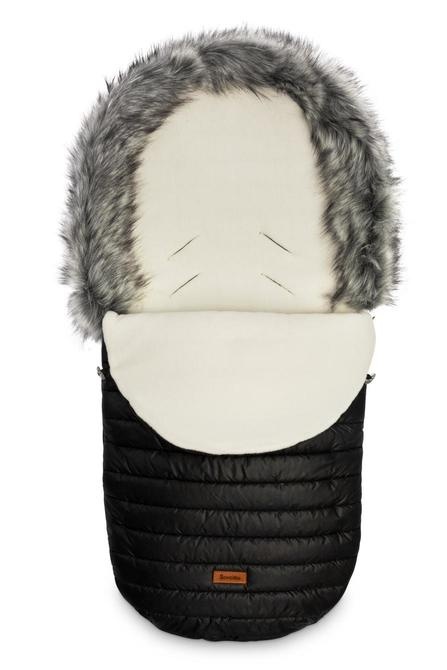
Зимно Чувалче Елф Черно
Elf Elf е продукт, който е много лек, но в същото време осигурява идеални условия за всяко бебе. Отвън е завършен с найлонова, водоустойчива материя. Отвътре е с хубав и топъл полар. Освен това между тях има слой изолация. Може да се използва в колички и за шейни. Има отвори за 5-точкови колани, които позволяват безопасно закопчаване на детето и пришит цип, който позволява бързо разкопчаване или премахване на целия външен слой. Най-важните характеристики: - 3-слойна конструкция: водоустойчив материал, изолация и вътрешност от поларен полар. - Може да се използва в колички и шейни. - Отвори за 5-точкови колани позволяват безопасно закопчаване на бебето. - Зашит цип позволява бързо разкопчаване на бебето или премахване на целия външен слой - 2 цветни десена – по-лесно съчетавате към цвета на количката - Полски продукт
Brand: Sensillo
Category: Baby & Toddler > Baby Transport Accessories > Baby Carrier Accessories > Baby Carrier Hoods